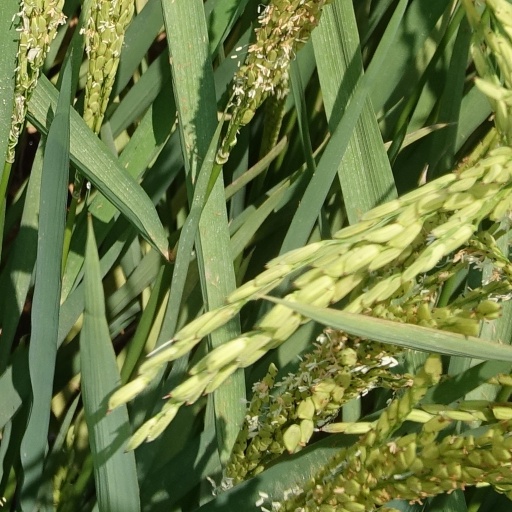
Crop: rice